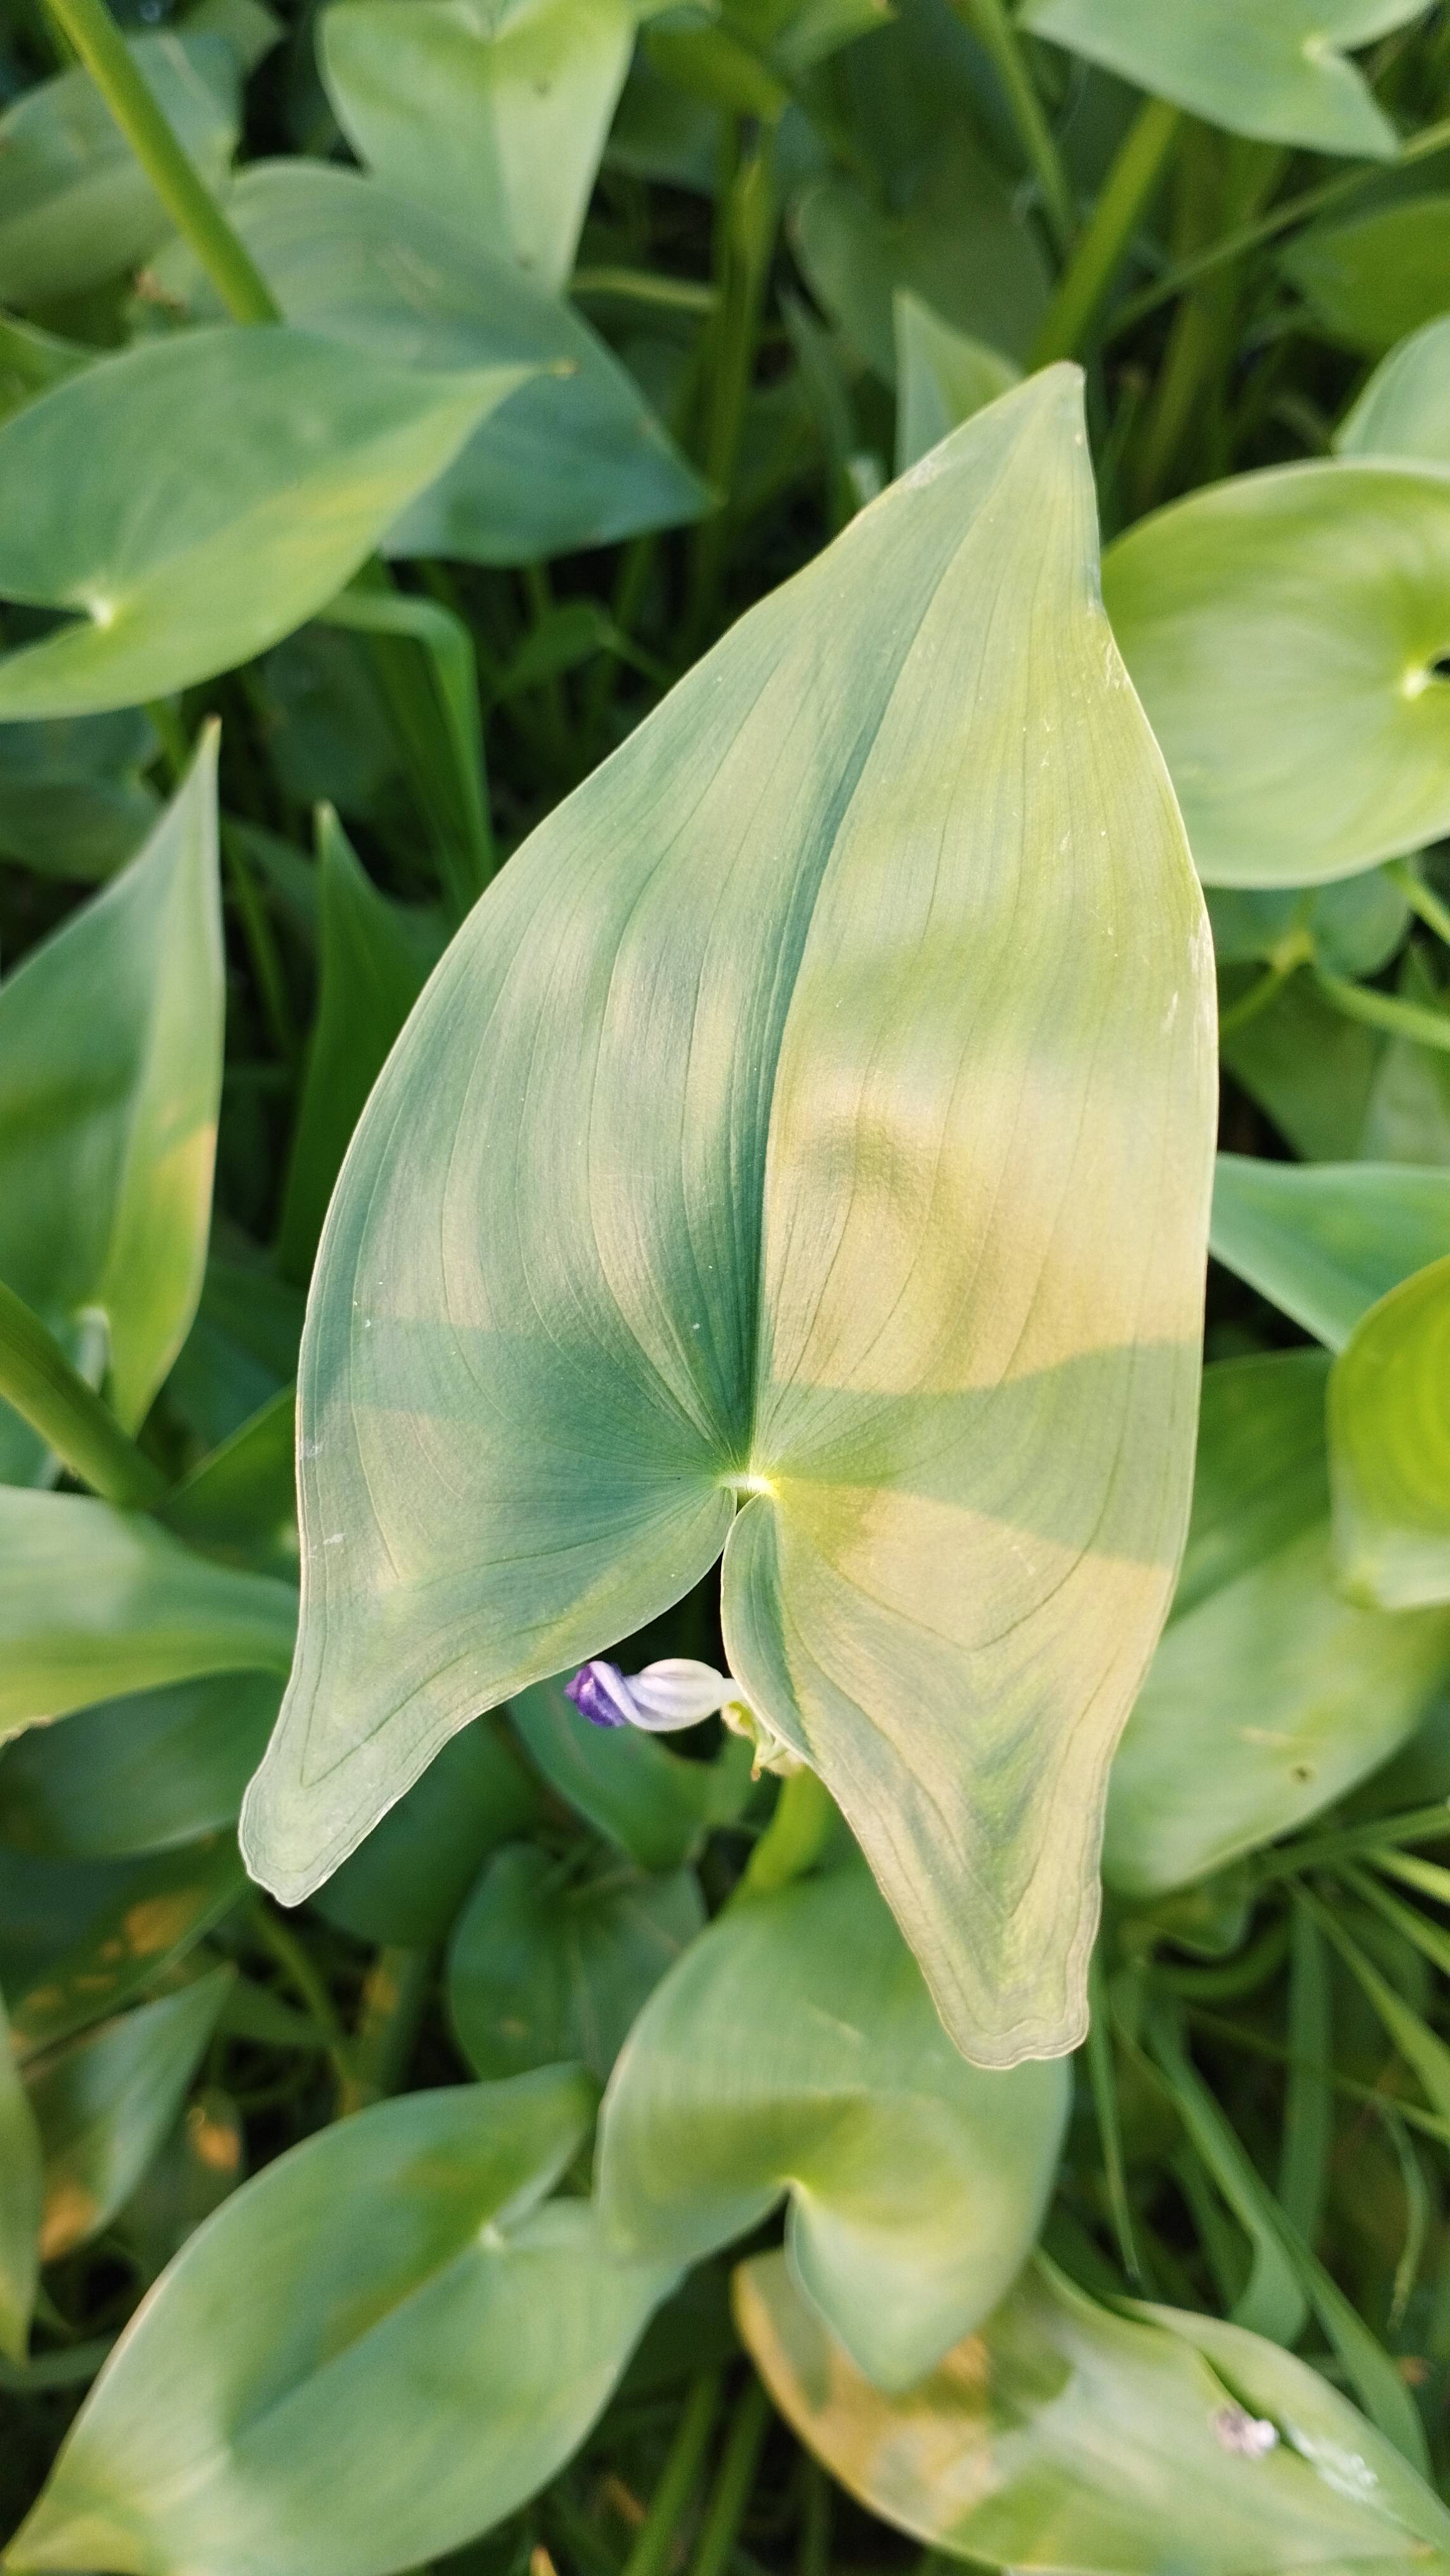
Species: Heartleaf False Pickerelweed (Monochoria korsakowii)